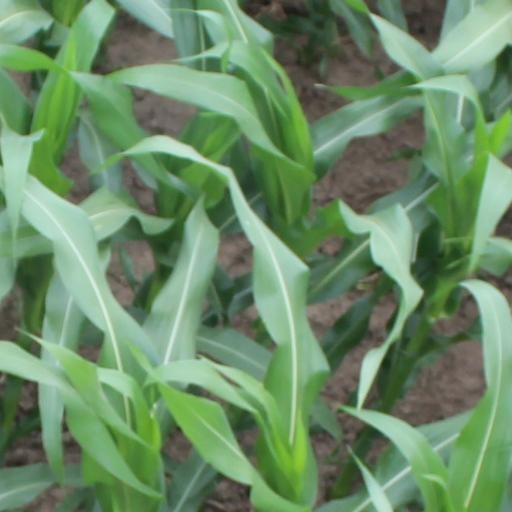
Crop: maize; corn